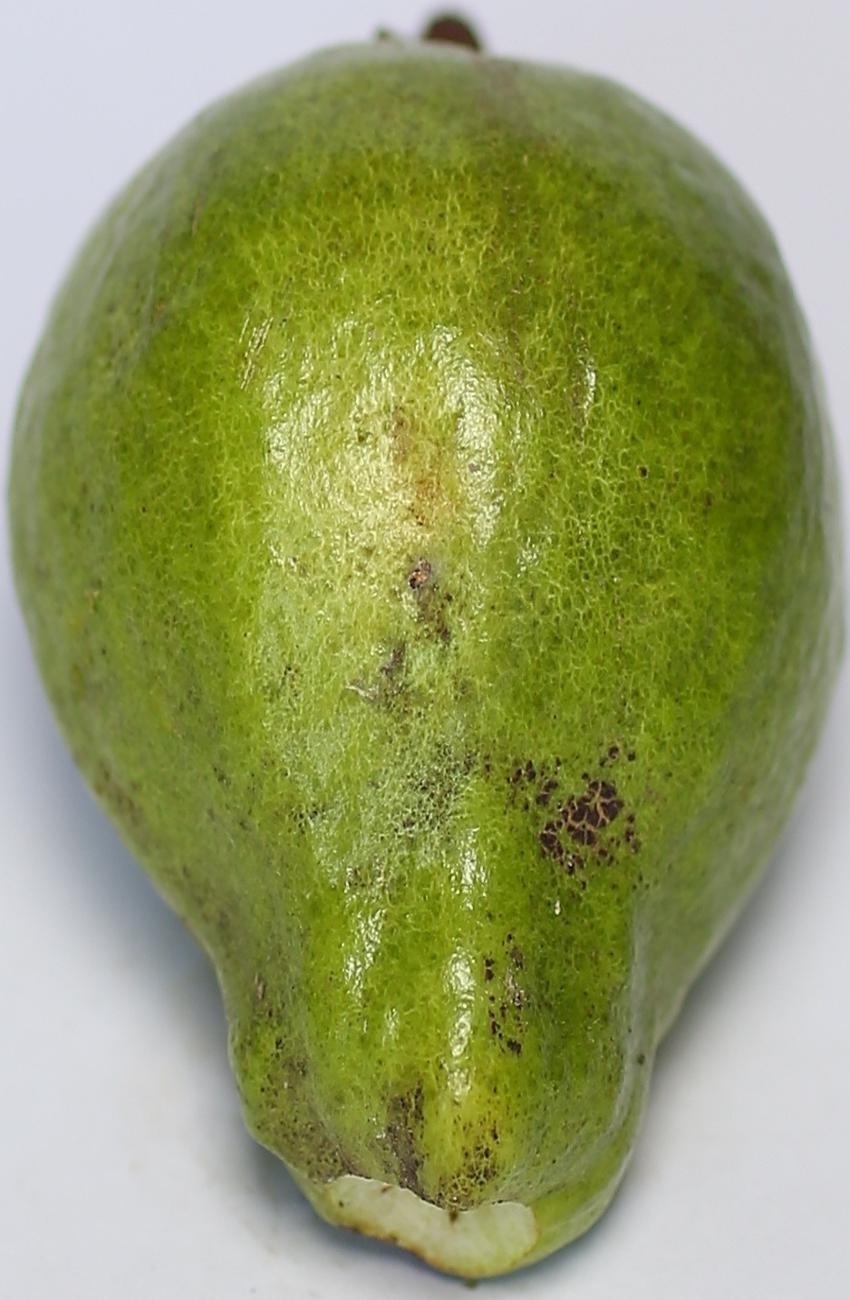
Maturity: green
Variety: local-sindhi